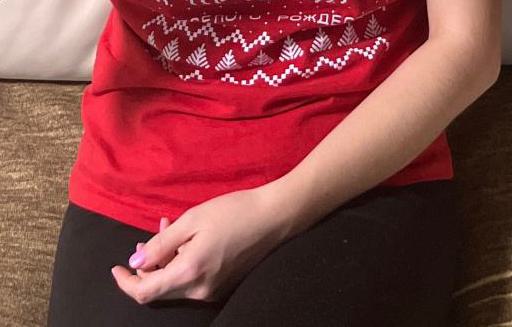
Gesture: no_gesture